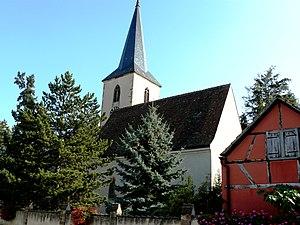
Église médiévale protestante (XIe siècle)
Baldenheim est une commune française située dans le département du Bas-Rhin, en région Grand Est.